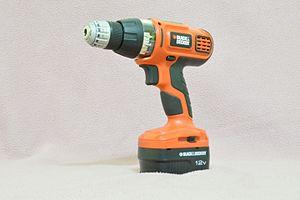
Black & Decker est un fabricant américain d'outillages de bricolage et de jardinage. Le 12 mars 2010, Black & Decker a fusionné avec Stanley Works pour devenir Stanley Black & Decker. Elle est depuis une filiale à 100 % de cette compagnie-mère, mais elle a néanmoins conservé son propre siège social à Towson dans la banlieue de Baltimore.
Un bouton est un interrupteur simple qui permet de contrôler les capacités d'une machine ou d'un objet. C'est le principal moyen d'interaction entre l'homme et la machine.